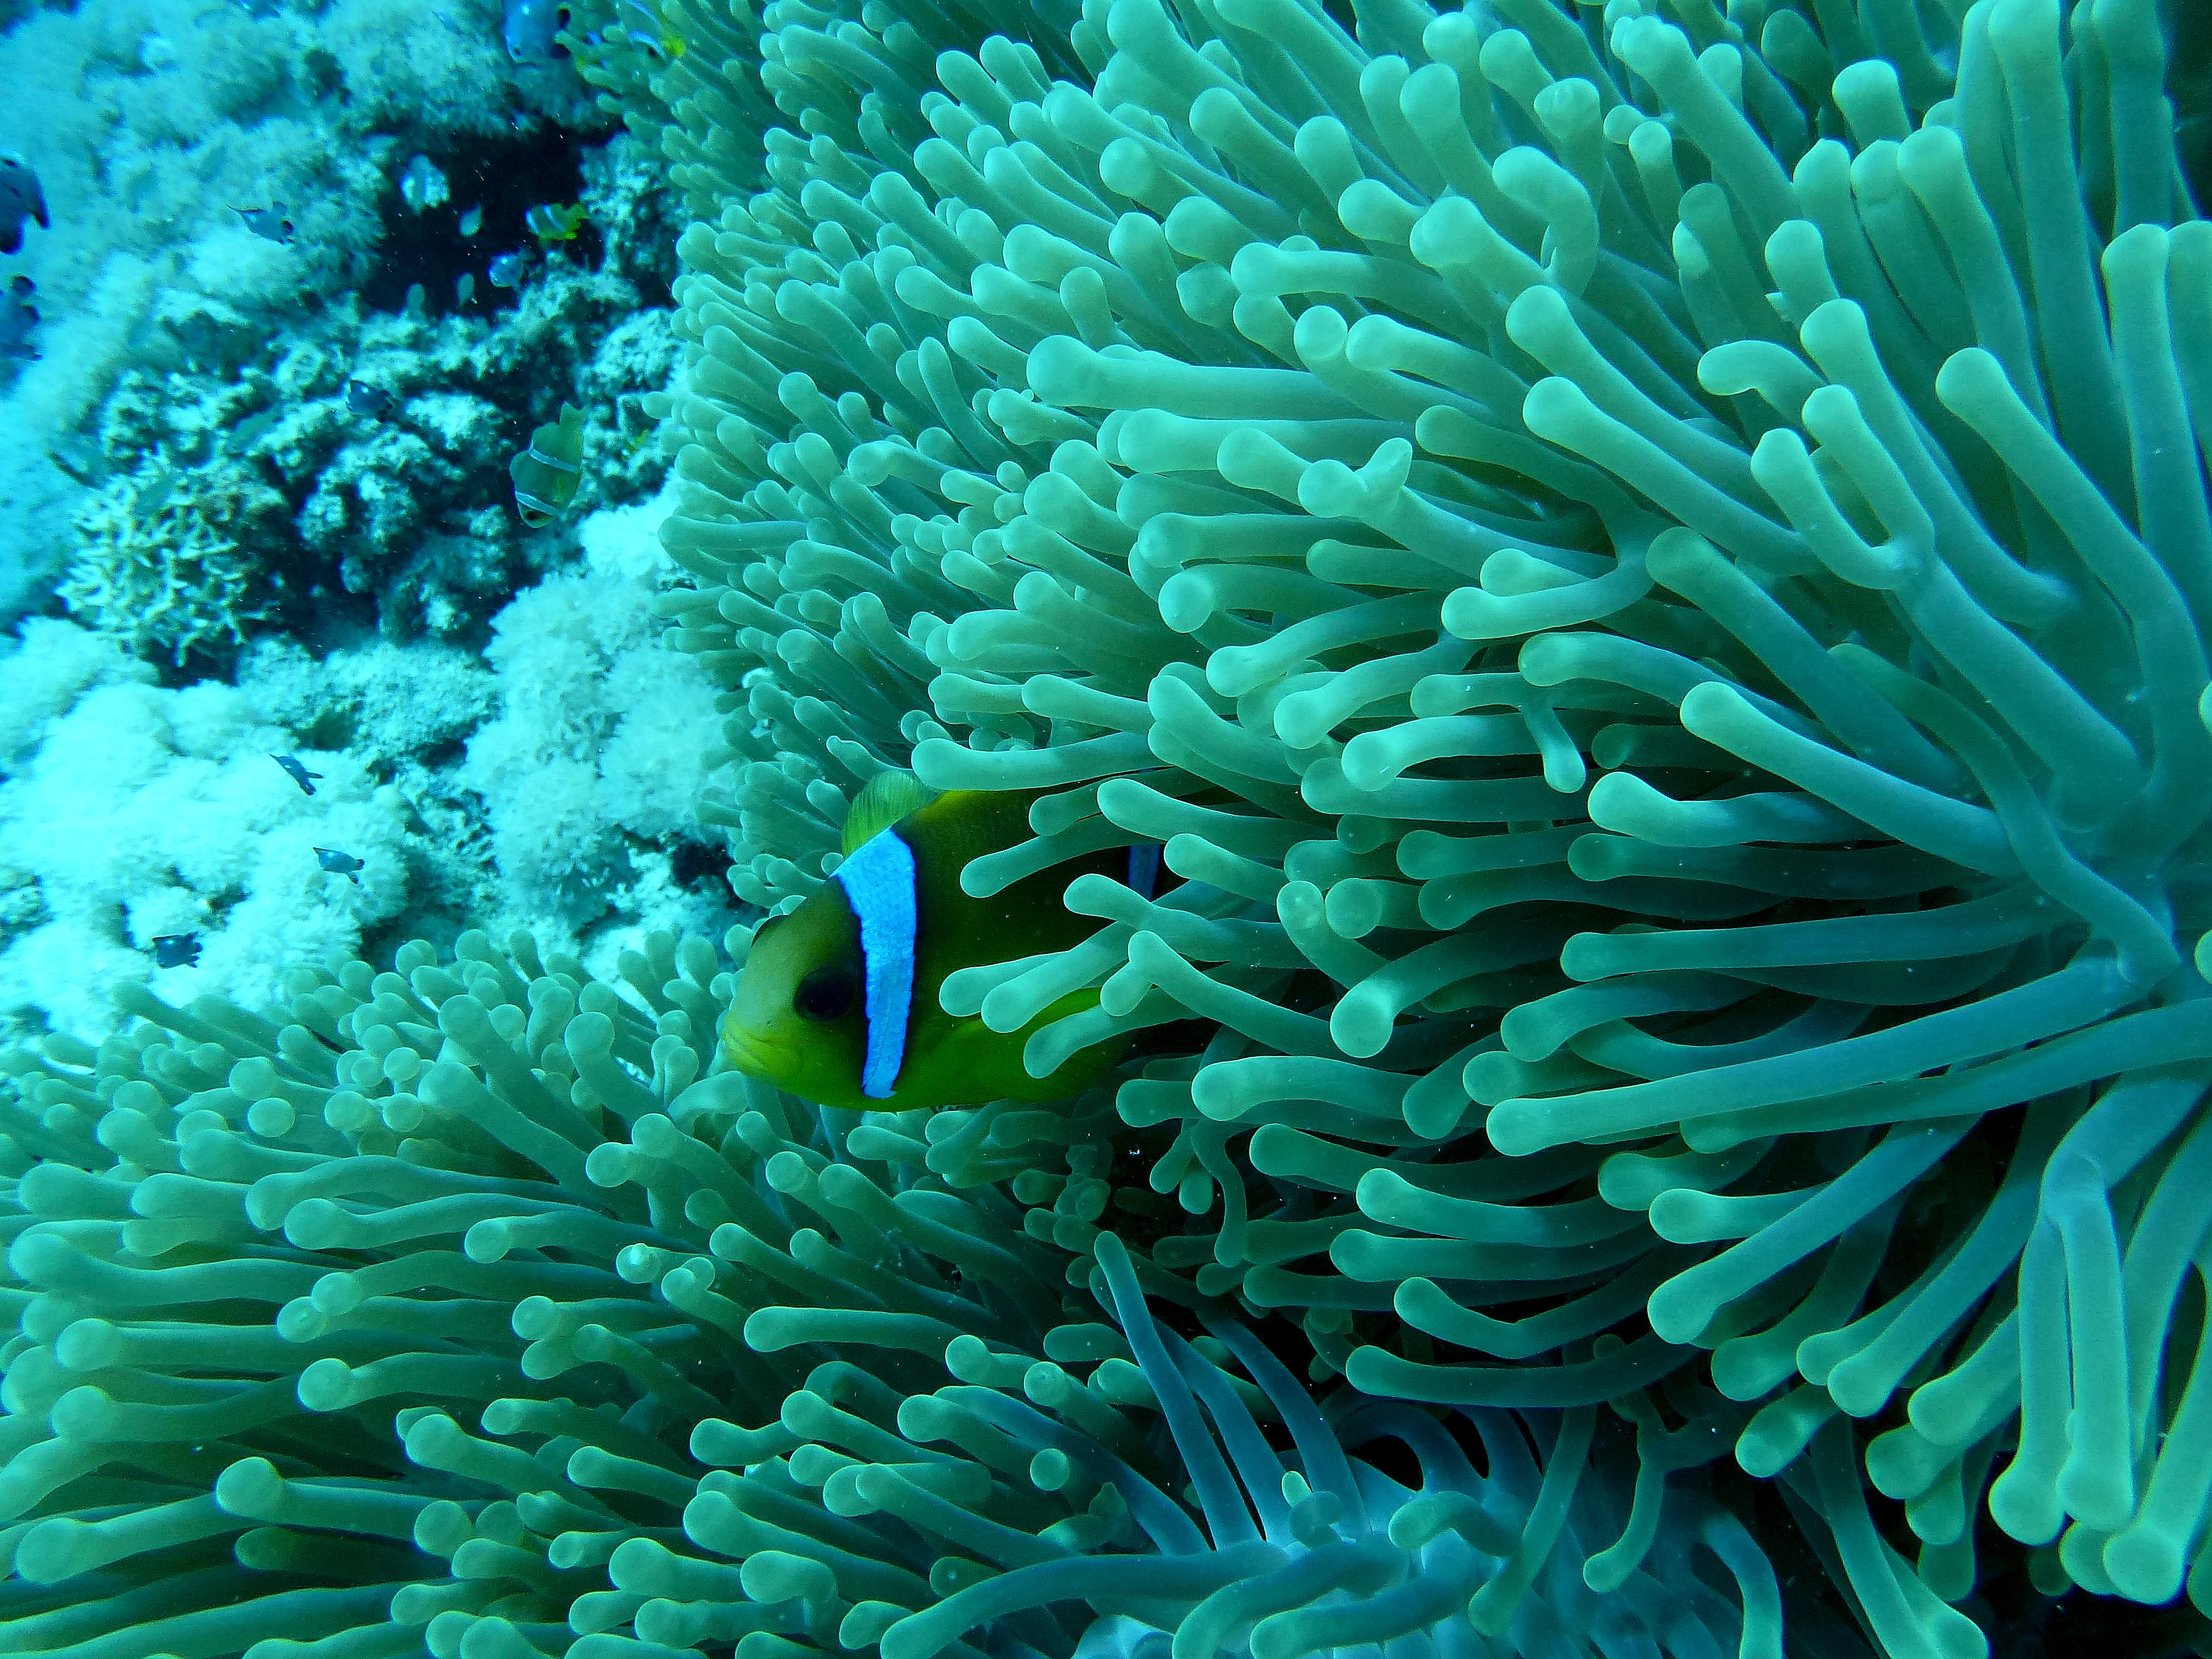
underwater, green, biology, coral, coral reef, invertebrate, reef, nemo, cnidaria, underwater world, red sea, organism, anemone fish, sea anemone, brain coral, marine biology, coral reef fish, marine invertebrates, pomacentridae, stony coral